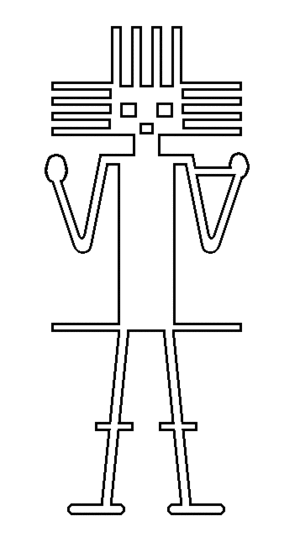
Dessin du Géant d'Atacama, Chili.
Le Géant d'Atacama est un immense géoglyphe anthropomorphique situé sur le flanc du cerro Unita à environ 15 km au nord-est de la ville chilienne d'Huara et 90 km de celle de Iquique, dans le désert d'Atacama.